Vauxhall XVR

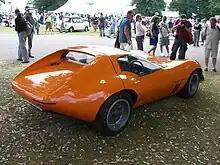
XVR (rear end)

Three prototypes of the XVR were built in total. Two were glassfibre rolling mockups with no engines, while one was a metal bodied, fully functional example, built by "Motor Panels of Coventry". The fully functional car was the one displayed at the Geneva Motor Show in March 1966. In total, the concept took five months to design and build.